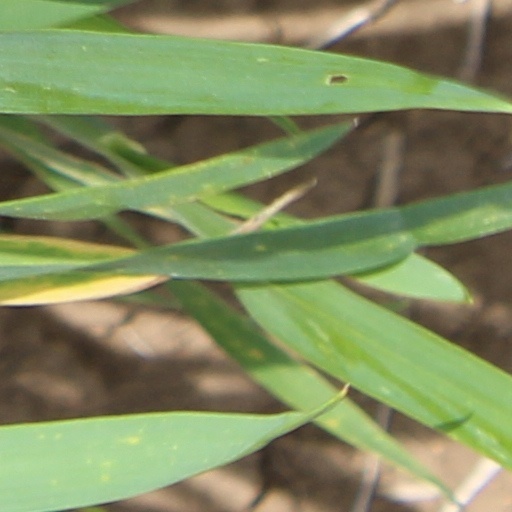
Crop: wheat